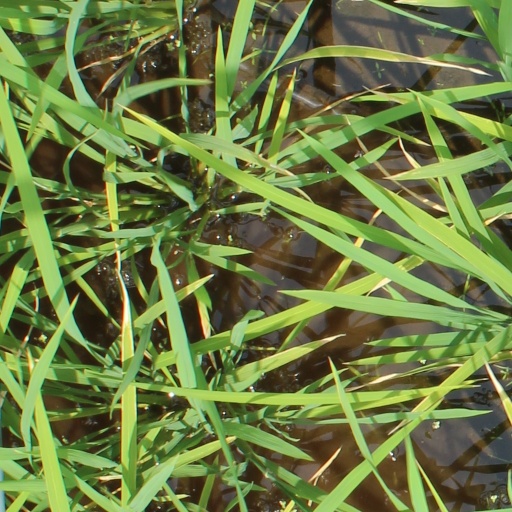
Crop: rice